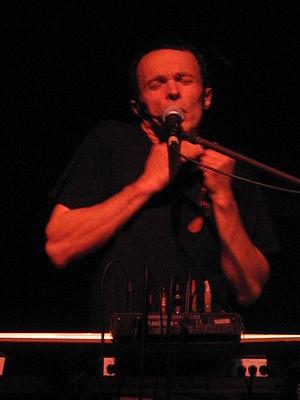
Le performeur, chanteur et claviériste français Jean-Louis Costes en concert à Dijon, France, le 5 juin 2009.
Jean-Louis Costes, né le 13 mai 1954 est un artiste performeur, musicien, cinéaste, dessinateur et écrivain français.